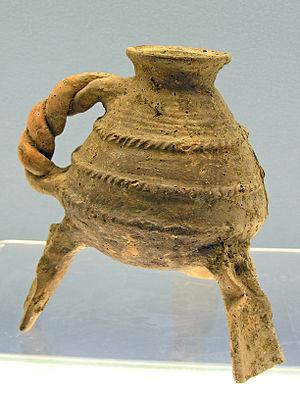
La culture de Hemudu, lors de la Préhistoire de la Chine, non loin de l'embouchure du Yangzi, et précisément au sud de la baie de Hangzhou, côtoie les cultures de Majiabang et Songze dans la région du lac Tai, et les cultures de Beiyinyangying et Xuejiagang situées plus à l'Ouest de cette région. La culture de Hemudu est plus exactement située au sud de la baie de Hangzhou, dans le Jiangnan, près de la ville actuelle de Yuyao, au Zhejiang, en Chine. Le site de Hemudu a été découvert en 1973.